Boris Isaković

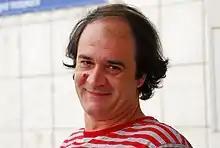
Isaković in 2007

Boris Isaković (born 14 December 1966) is a Serbian actor. He has appeared in more than thirty films since 1990.